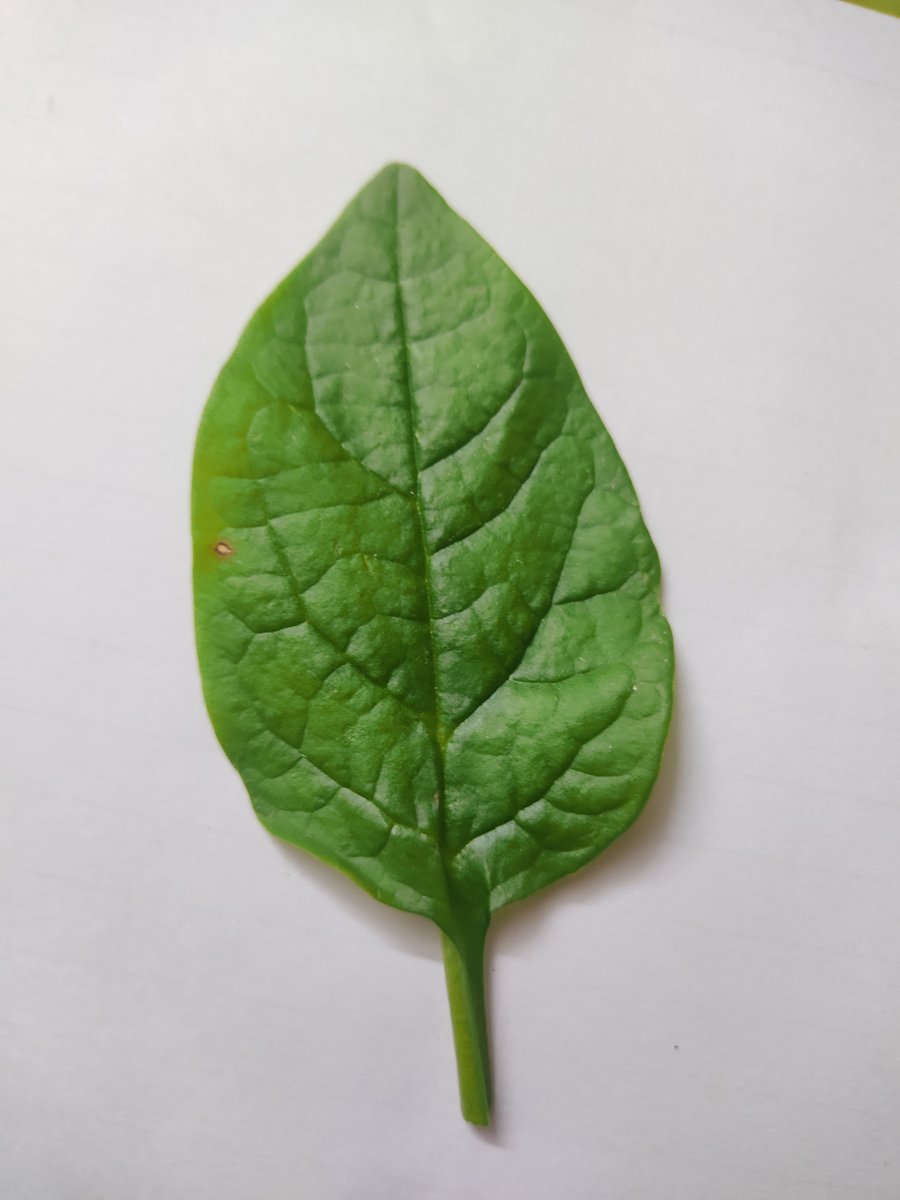
Label: Bacterial-Spot